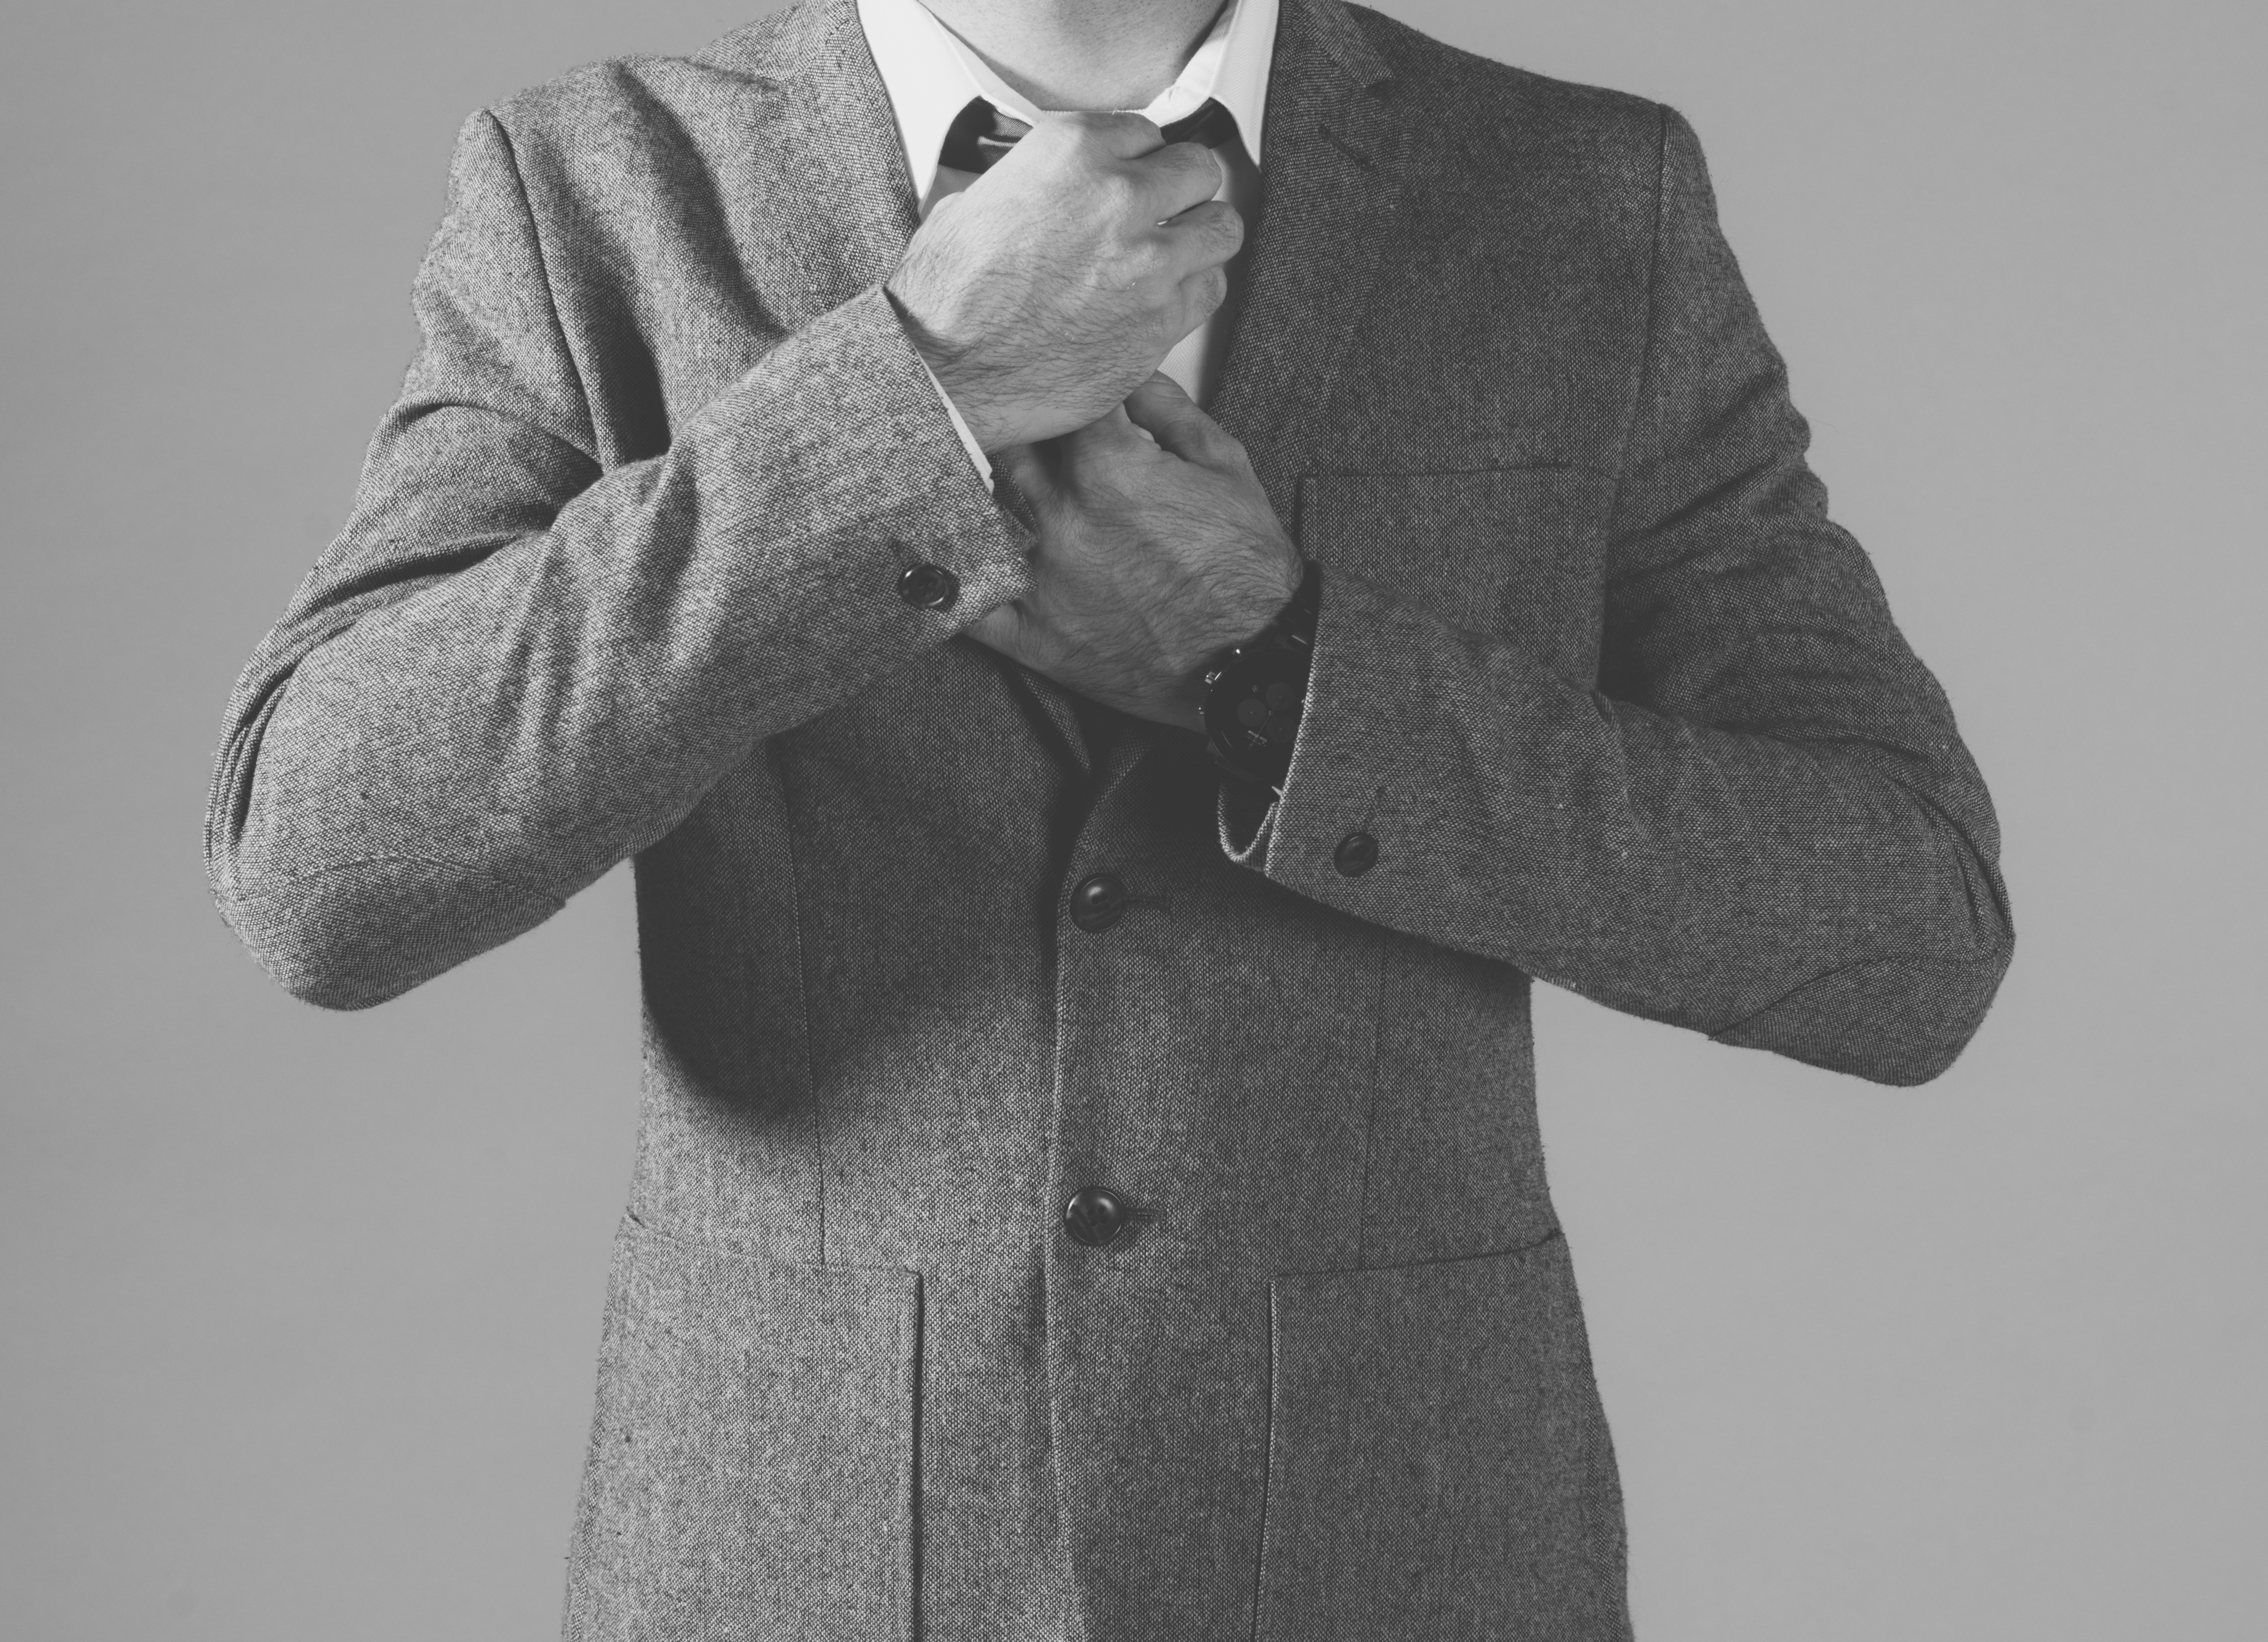
hand, man, person, suit, black and white, white, male, portrait, tie, fashion, business, clothing, black, monochrome, arm, jacket, sculpture, gentleman, drawing, style, elegant, stylish, monochrome photography